Trams in Asia

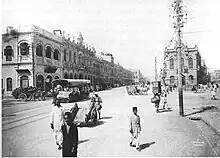
Street scene with tram in Karachi, ca. 1900.

In Pakistan, Karachi was the first and only city where trams were introduced by the British Raj in 1885. After almost 90 years, the network was closed in 1975 as trams were involved in many accidents and there was an attempt to decongest the city's traffic. Trams are under construction at DHA City, Karachi, which is going to be a planned city of 1 million people.